Lynx Blue Line

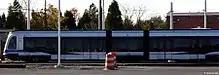
Car #103 at the South Boulevard Light Rail Facility

Fares were not collected as part of the opening celebration in 2007. Regular service with fare collection commenced the next day. Tickets for the Blue Line are purchased on the platform of all stations from self-serve ticket vending machines that accept cash, coins, debit, and credit cards. Transfers from buses, weekly and monthly passes are also accepted. Fares, which are equal to those of the existing bus network, are as follows: $2.20 for a one-way trip, $4.40 for a round-trip ticket, $6.60 for a one-day pass with unlimited rides, $30.8 for a weekly pass, and $88 ($44 for seniors and ADA) for a monthly pass. There is no fare to kids below 6 with fare-paying rider (limit 3). The first ride on a round trip ticket must be taken within 90 minutes of purchase, while the second trip can be taken at any time during the day of purchase.